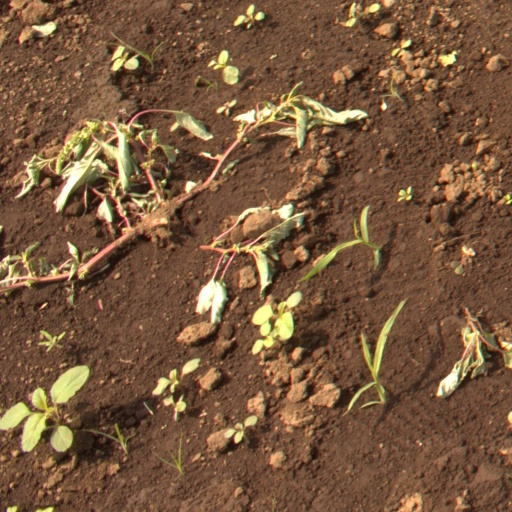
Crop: soybean